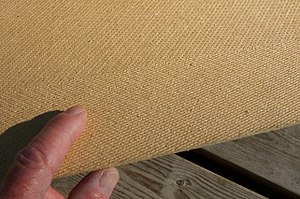
Masonit
Bagsiden af en masonitplade.
Masonit er en plade fremstillet af træfibre, som bl.a. anvendes indenfor møbelbranchen som bagbeklædning og bund i skabe m.v. Der skelnes mellem hård masonit, også kaldet træfiberplader, og blød masonit, der bl.a. bruges til opslagstavler og valgplakater. Masonit fremstilles af træflis ved hjælp af den såkladte masonmetode, hvor man ved hjælp af damp og tryk anvender træets eget lim, lignin, i stedet for – som ved fremstillingen af spånplader – at tilføre lim.